Witold Zacharewicz

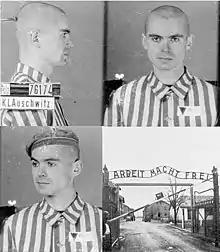
Witold Zacharewicz photographed as prisoner No. 76174 at Auschwitz

In 1938 Witold Zacharewicz got an offer to sign a deal with the Hollywood studio United Artists. He was fluent in several languages, including English, French and German. Zacharewicz was starring in what became his last film, "Gehenna". He tried to defer his military service in order to go to Hollywood, but on September 1, 1938, Zacharewicz enlisted in the Polish Army.